Wensum Local Nature Reserve

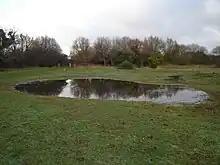
Small man-made pond at Mile Cross Marsh

The marsh consists of an area of fen and damp grassland. A small man-made pond in the reserve is used by breeding amphibians and provides a hunting ground for damselflies and is home to several species of dragonfly. During spells of prolonged drought the pond is prone to dry out. In the spring of 2012, the pond was filled in to stop the spread of the invasive New Zealand pigmy weed to the adjoining SSSI. Wildflowers including meadowsweet, marsh marigold, and purple loosestrife have been recorded.